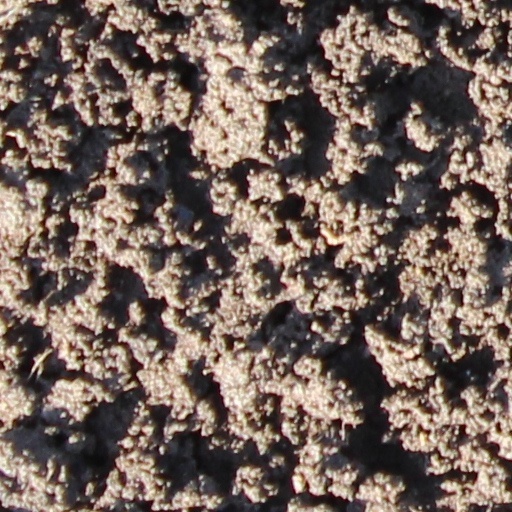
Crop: wheat